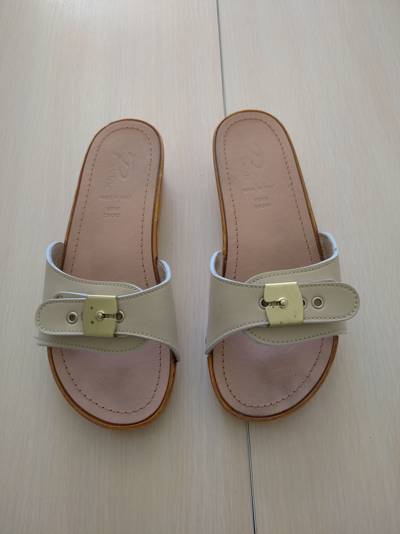
Waste category: shoes